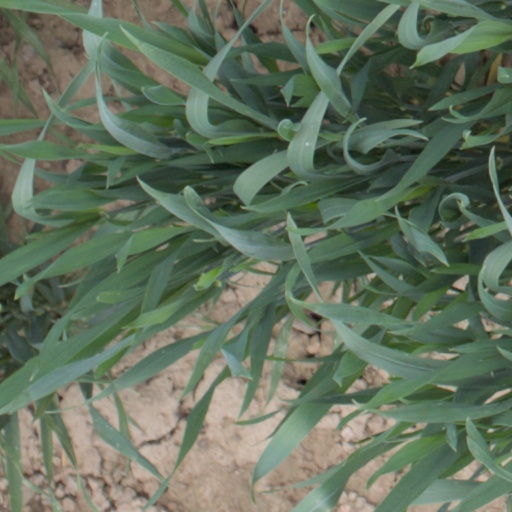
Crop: wheat